Soil consolidation

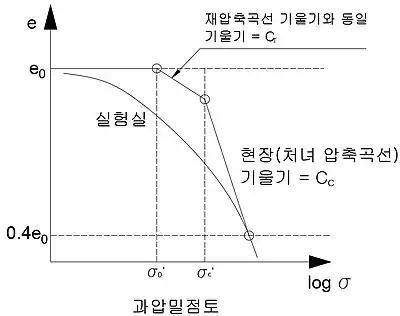
Construction of compression and recompression curve. The curve, generally referred to as the virgin compression curve, approximately intersects the laboratory curve at a void ratio of 0.42formula_3 (Terzaghi and Peck, 1967). Note that formula_3 is the void ratio of the clay in the field. Knowing the values of formula_3 and formula_6 you can easily construct the virgin curve and calculate its compression index by using Eq. formula_7.

Consolidation is the process in which reduction in volume takes place by the gradual expulsion or absorption of water under long-term static loads.